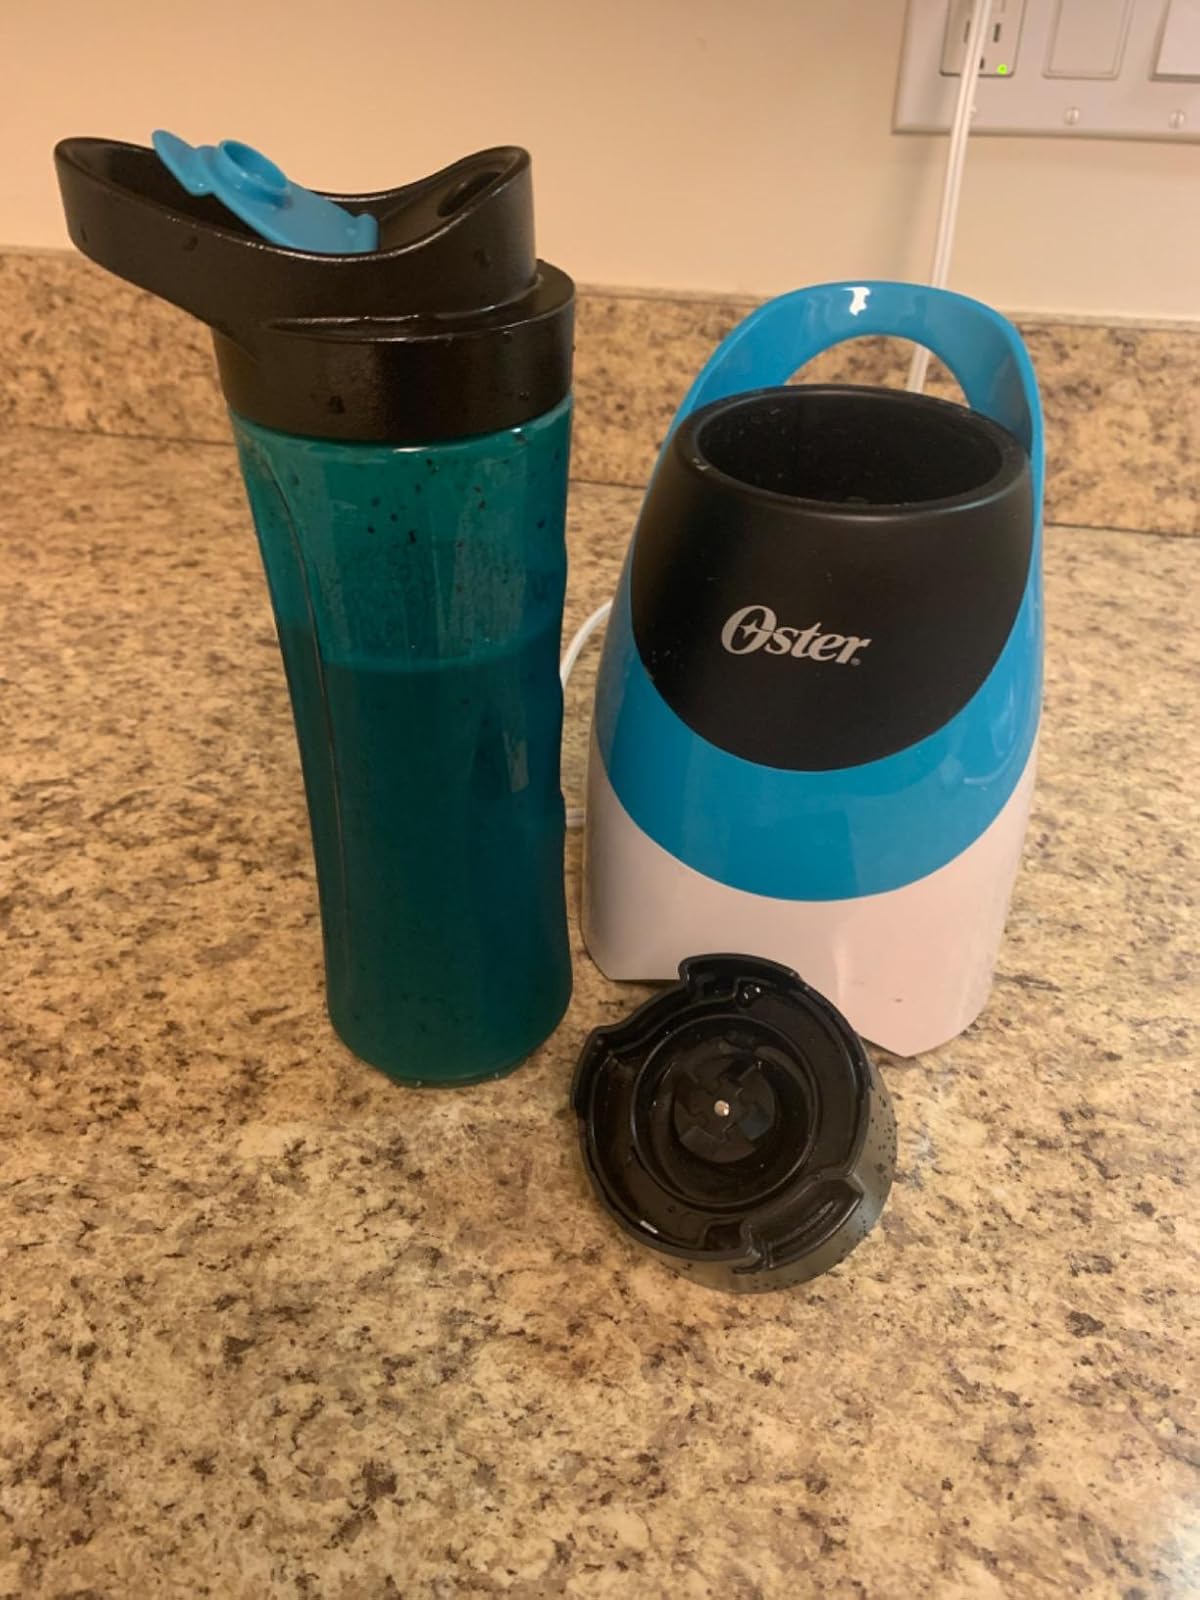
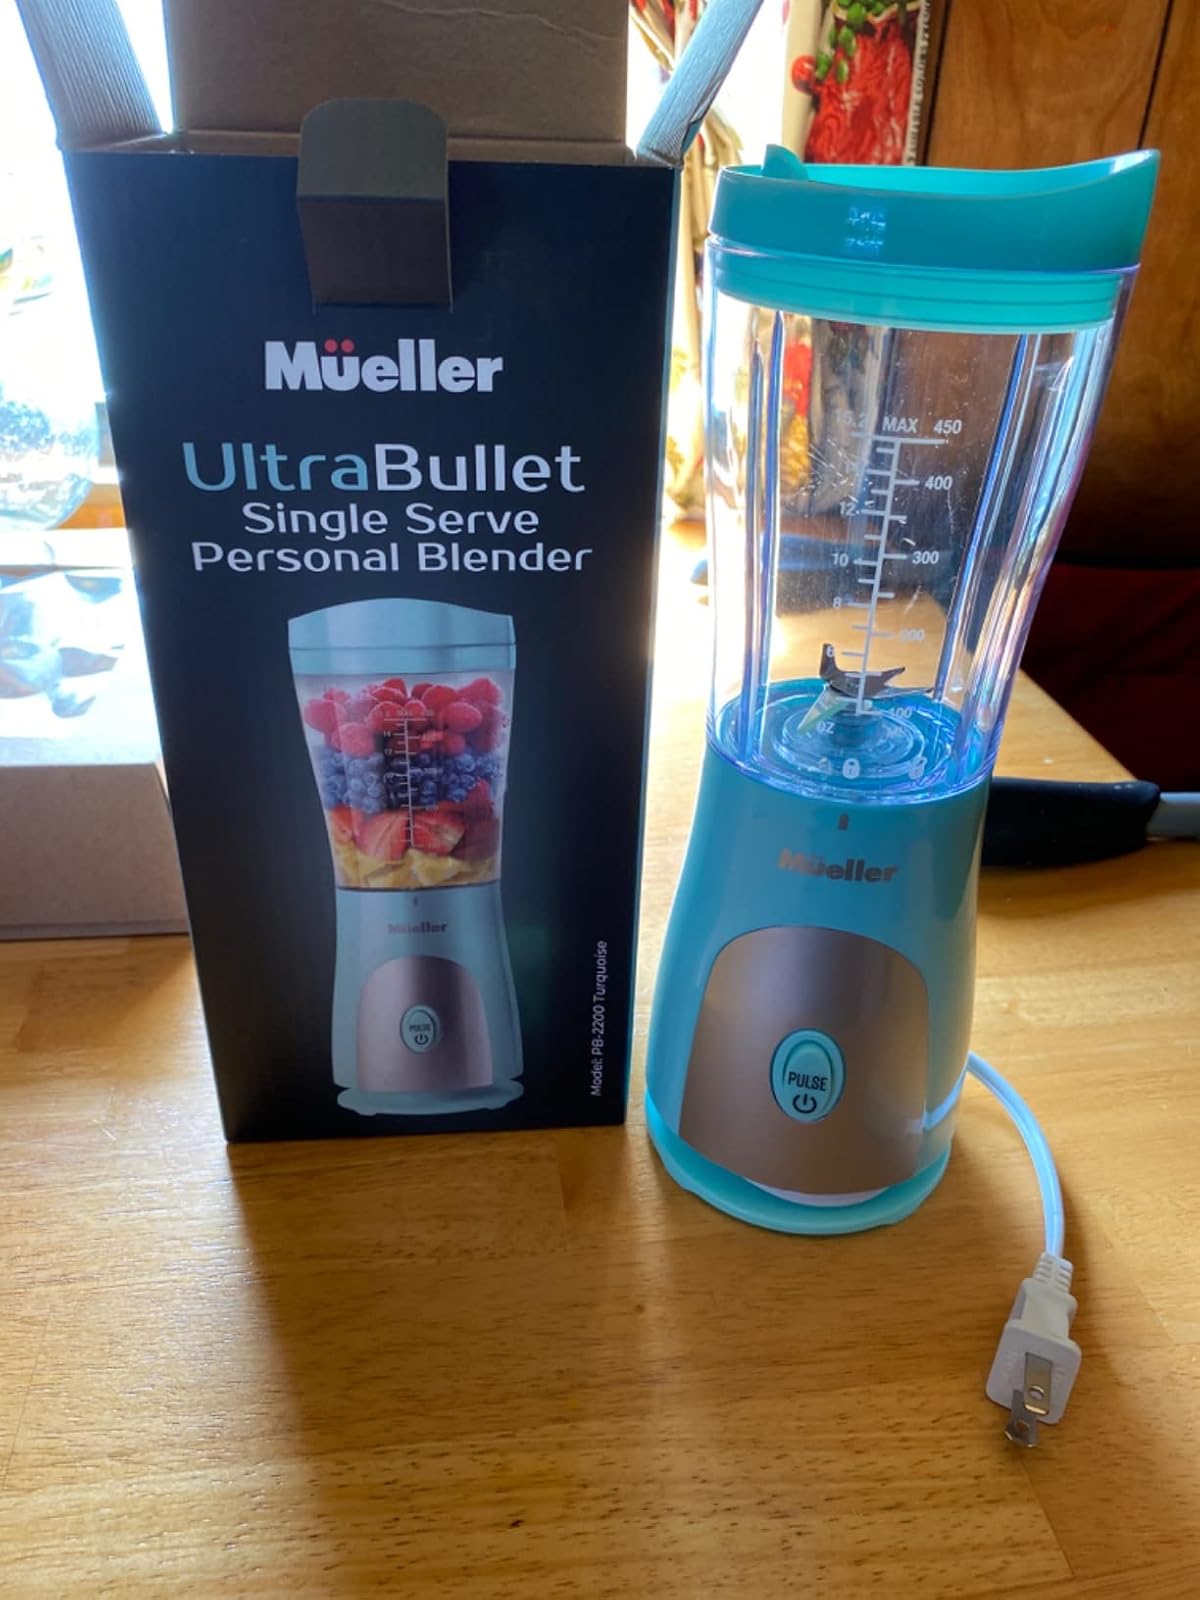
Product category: items_blender
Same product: no